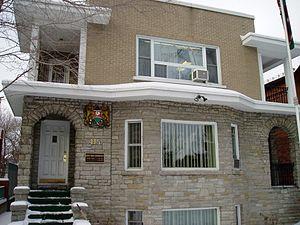
Cette liste comprend les représentations diplomatiques du Kenya, à l'exclusion des consulats honoraires.